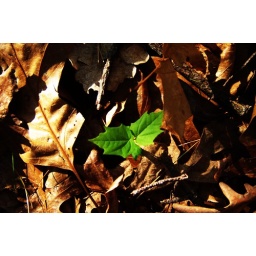
The plant I found growing from under a big oak tree I have in my yard,